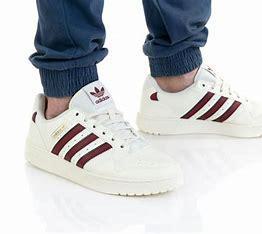
Brand: Adidas
Model: NY 90